Newlands, Northumberland

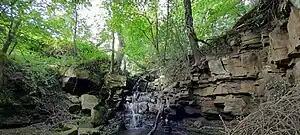
The first of the two "Small Burn" waterfalls, collectively referred to on Google Maps as "Sisterson Falls", Newlands, named after a nearby farm. The first is the nearest one to the hamlet, hidden in a gorge.

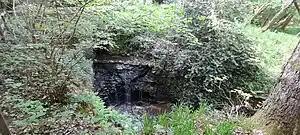
The second of the two "Small Burn" waterfalls, Newlands. This waterfall is further away from Newlands, again on the stream known as Small Burn.

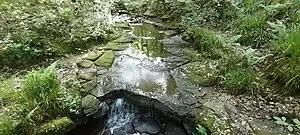
"Mere Burn Waterfall" outside Newlands. This small waterfall exists as shown where the footpath crosses Mere Burn further away from Newlands on the way to Shotley Bridge.

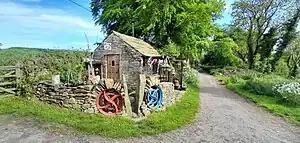
"The Swinging Cat", Newlands, Northumberland.

The originals of the hamlet possibly date back to the granting of 314 acres of land in 1200 by Hugh de Baliol in about 1200 "to be assarted (cleared of trees), cultivated, built upon and enclosed" on the Ebchester road. Another 200 acres were added later